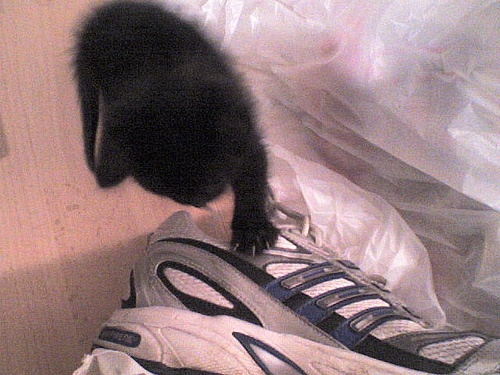
A small black kitten scratching at a shoe.
A dark cat with its paw on a sneaker.
Black kitten on a wood floor next to a sneaker and a plastic bag.
A kitten playing with a tennis shoe near a sheet of plastic.
A cat curiously paws at a pair of sneakers.